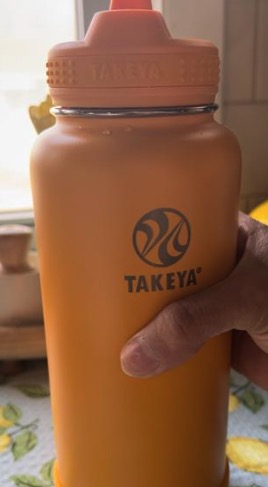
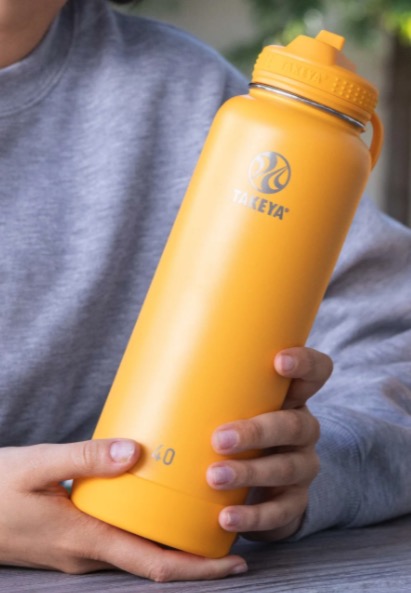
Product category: misc
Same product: yes